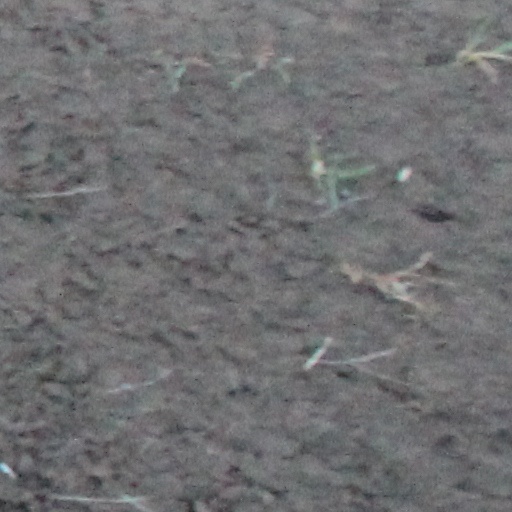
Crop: wheat